North London Mill

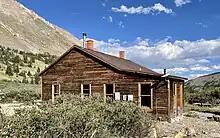
North London Mill Office

In 2019, NoLo received a grant of $154,000 from History Colorado State Historical Fund, and $48,000 in matching funds from the Gates Family Foundation to complete exterior rehabilitation of the North London Office and prepare construction documents for the North London Mill. The preservation architects of Form+Works design group developed the preliminary drawings.